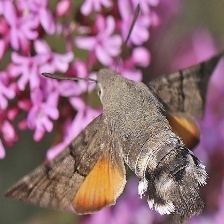
Species: HUMMING BIRD HAWK MOTH